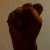
The image shows a hand gesture representing the letter 'S' in Indian Sign Language.